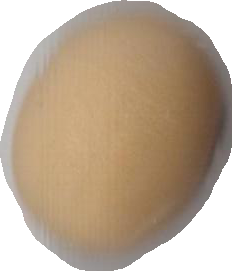
Variety: Anjasmoro